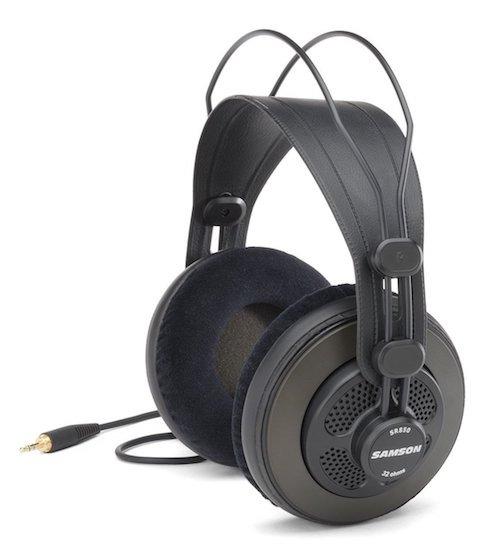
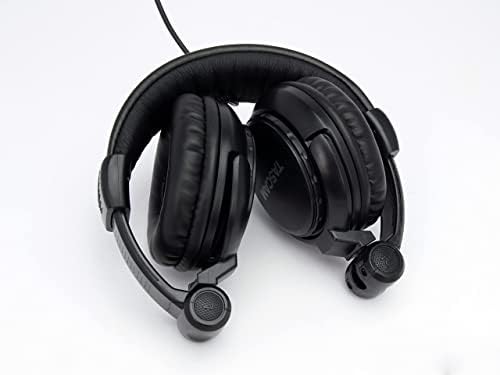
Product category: headphones
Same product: no